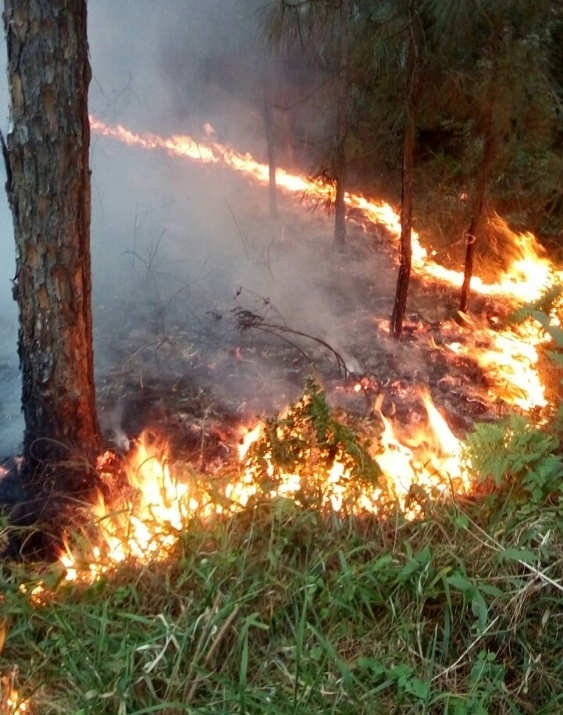
Fire: yes
Smoke: yes